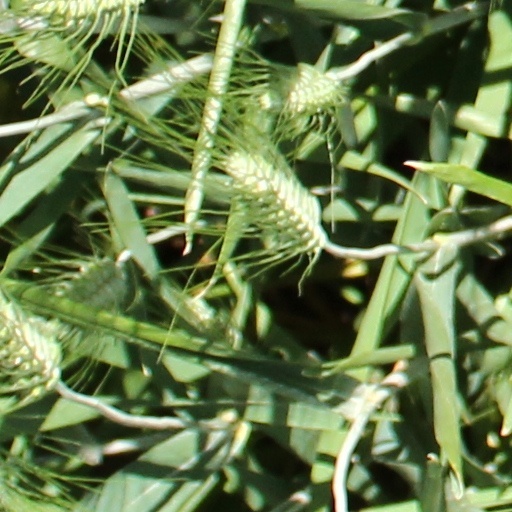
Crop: wheat